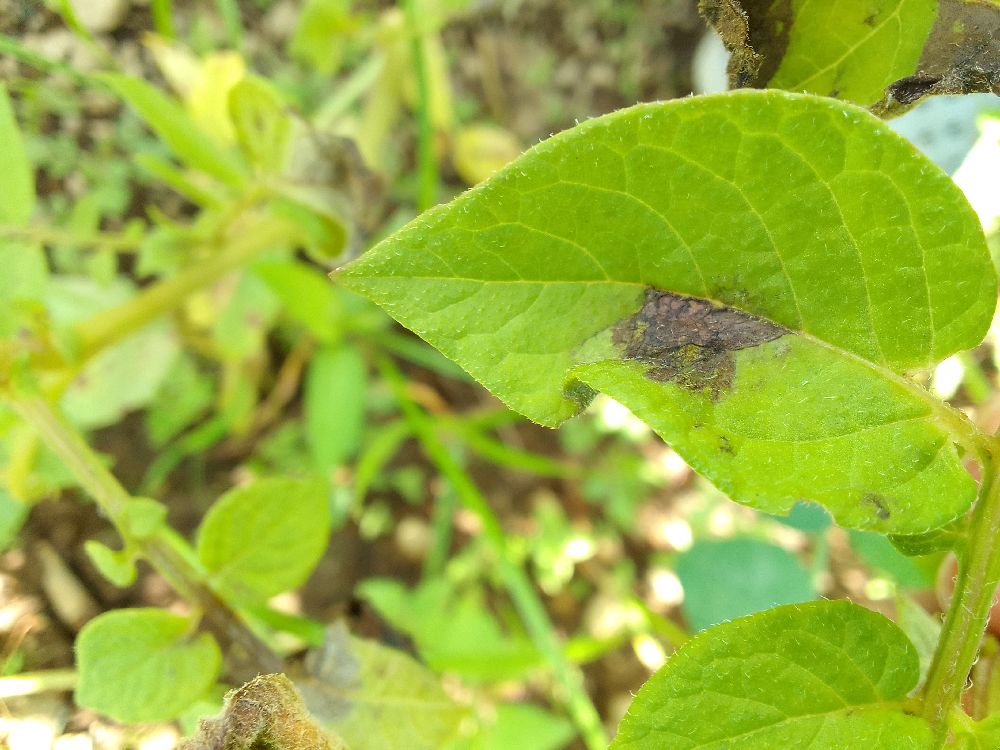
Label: Late blight